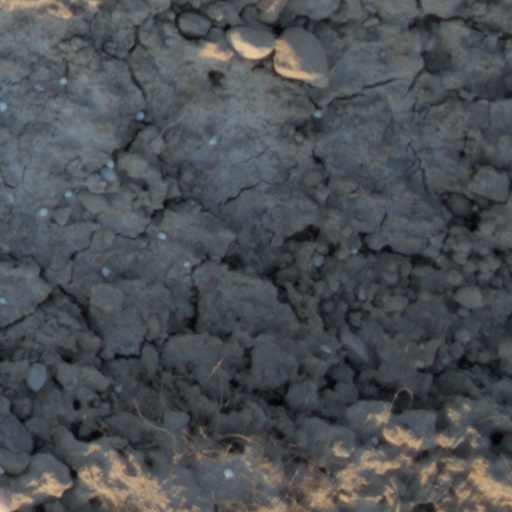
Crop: wheat